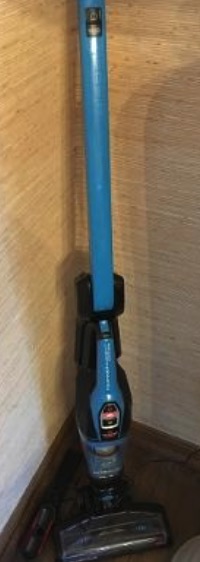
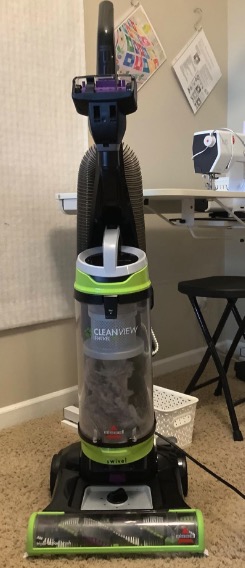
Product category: items_vacuum
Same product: no